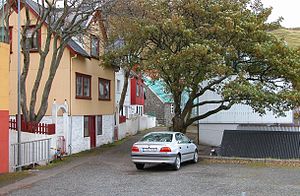
Haldórsvík
Inde i Haldórsvík
Haldórsvík før 2011 Haldarsvík er en bygd i den nordøstlige del af Streymoy, den største af Færøerne. Blandt færinger kaldes bygden ofte bare Vík. Haldórsvík ligger i Sunda kommuna. 1. januar 2009 havde Haldórsvík 142 indbyggere, mod 207 i 1985.